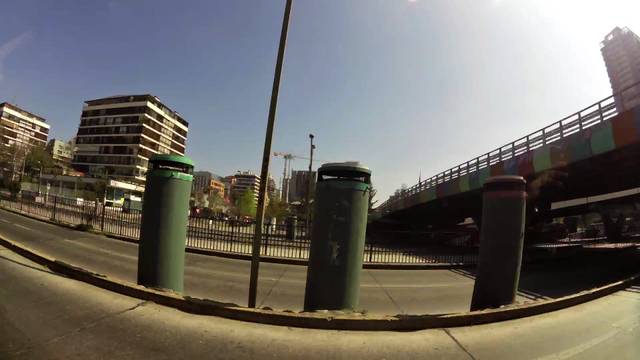
Region: Chile
Coordinates: -33.415, -70.584